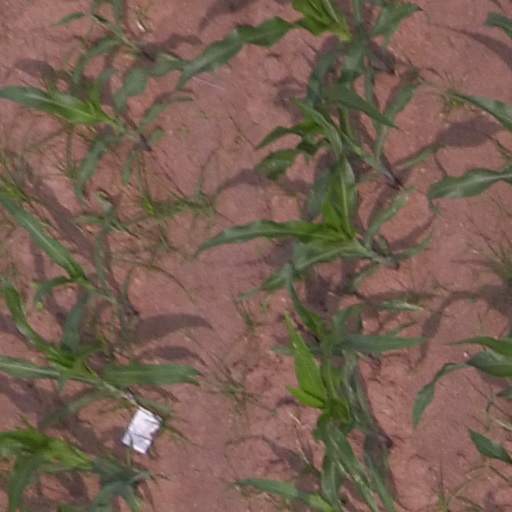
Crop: maize; corn